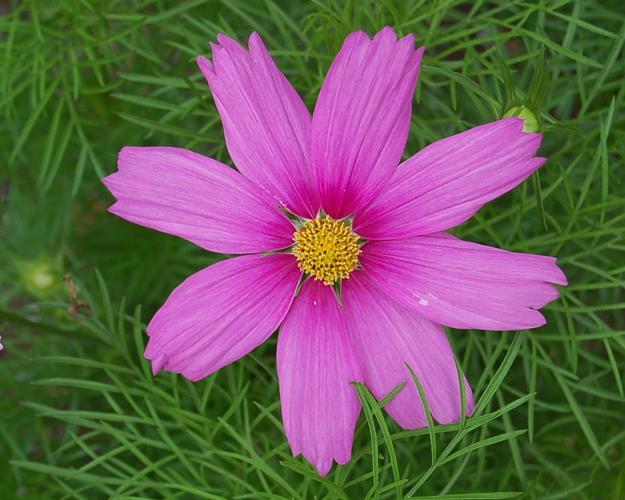
Label: mexican aster